Vater unser im Himmelreich

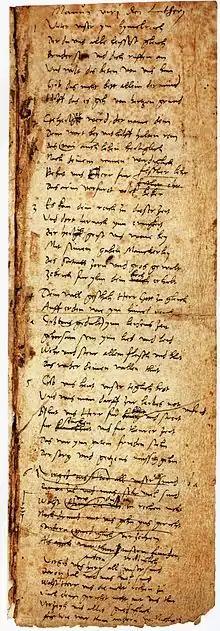
First page of the autograph

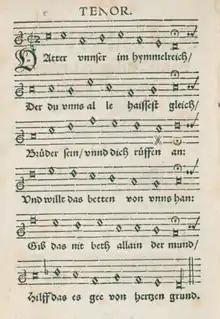
In a 1545 hymnal

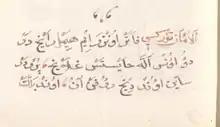
First lines in a late 16th century song collection from Ottoman Europe

Below is the German text from the 1539 "Gesangbuch" of Valentin Schumann with the English translation by George MacDonald.